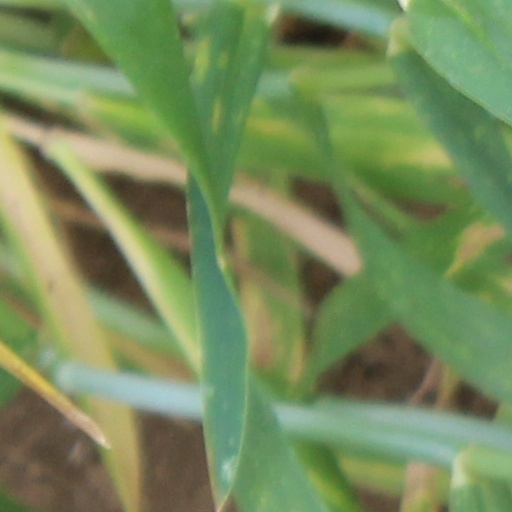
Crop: wheat